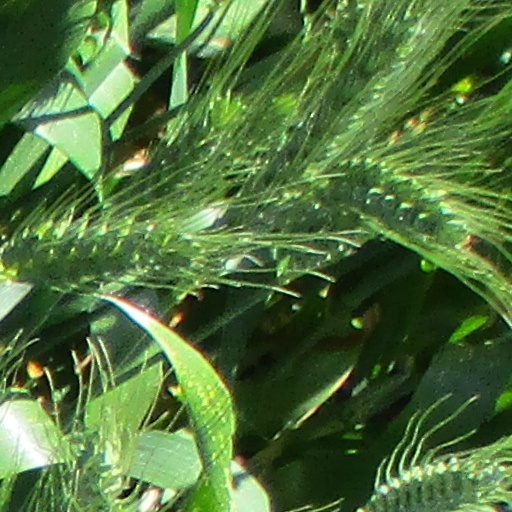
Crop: wheat